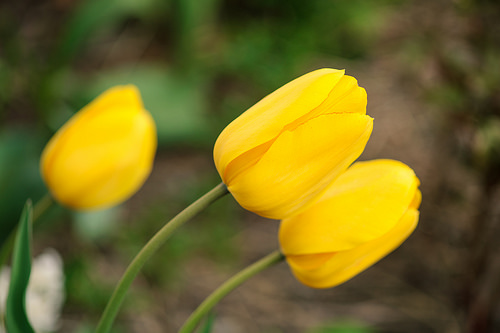
Flower: tulip